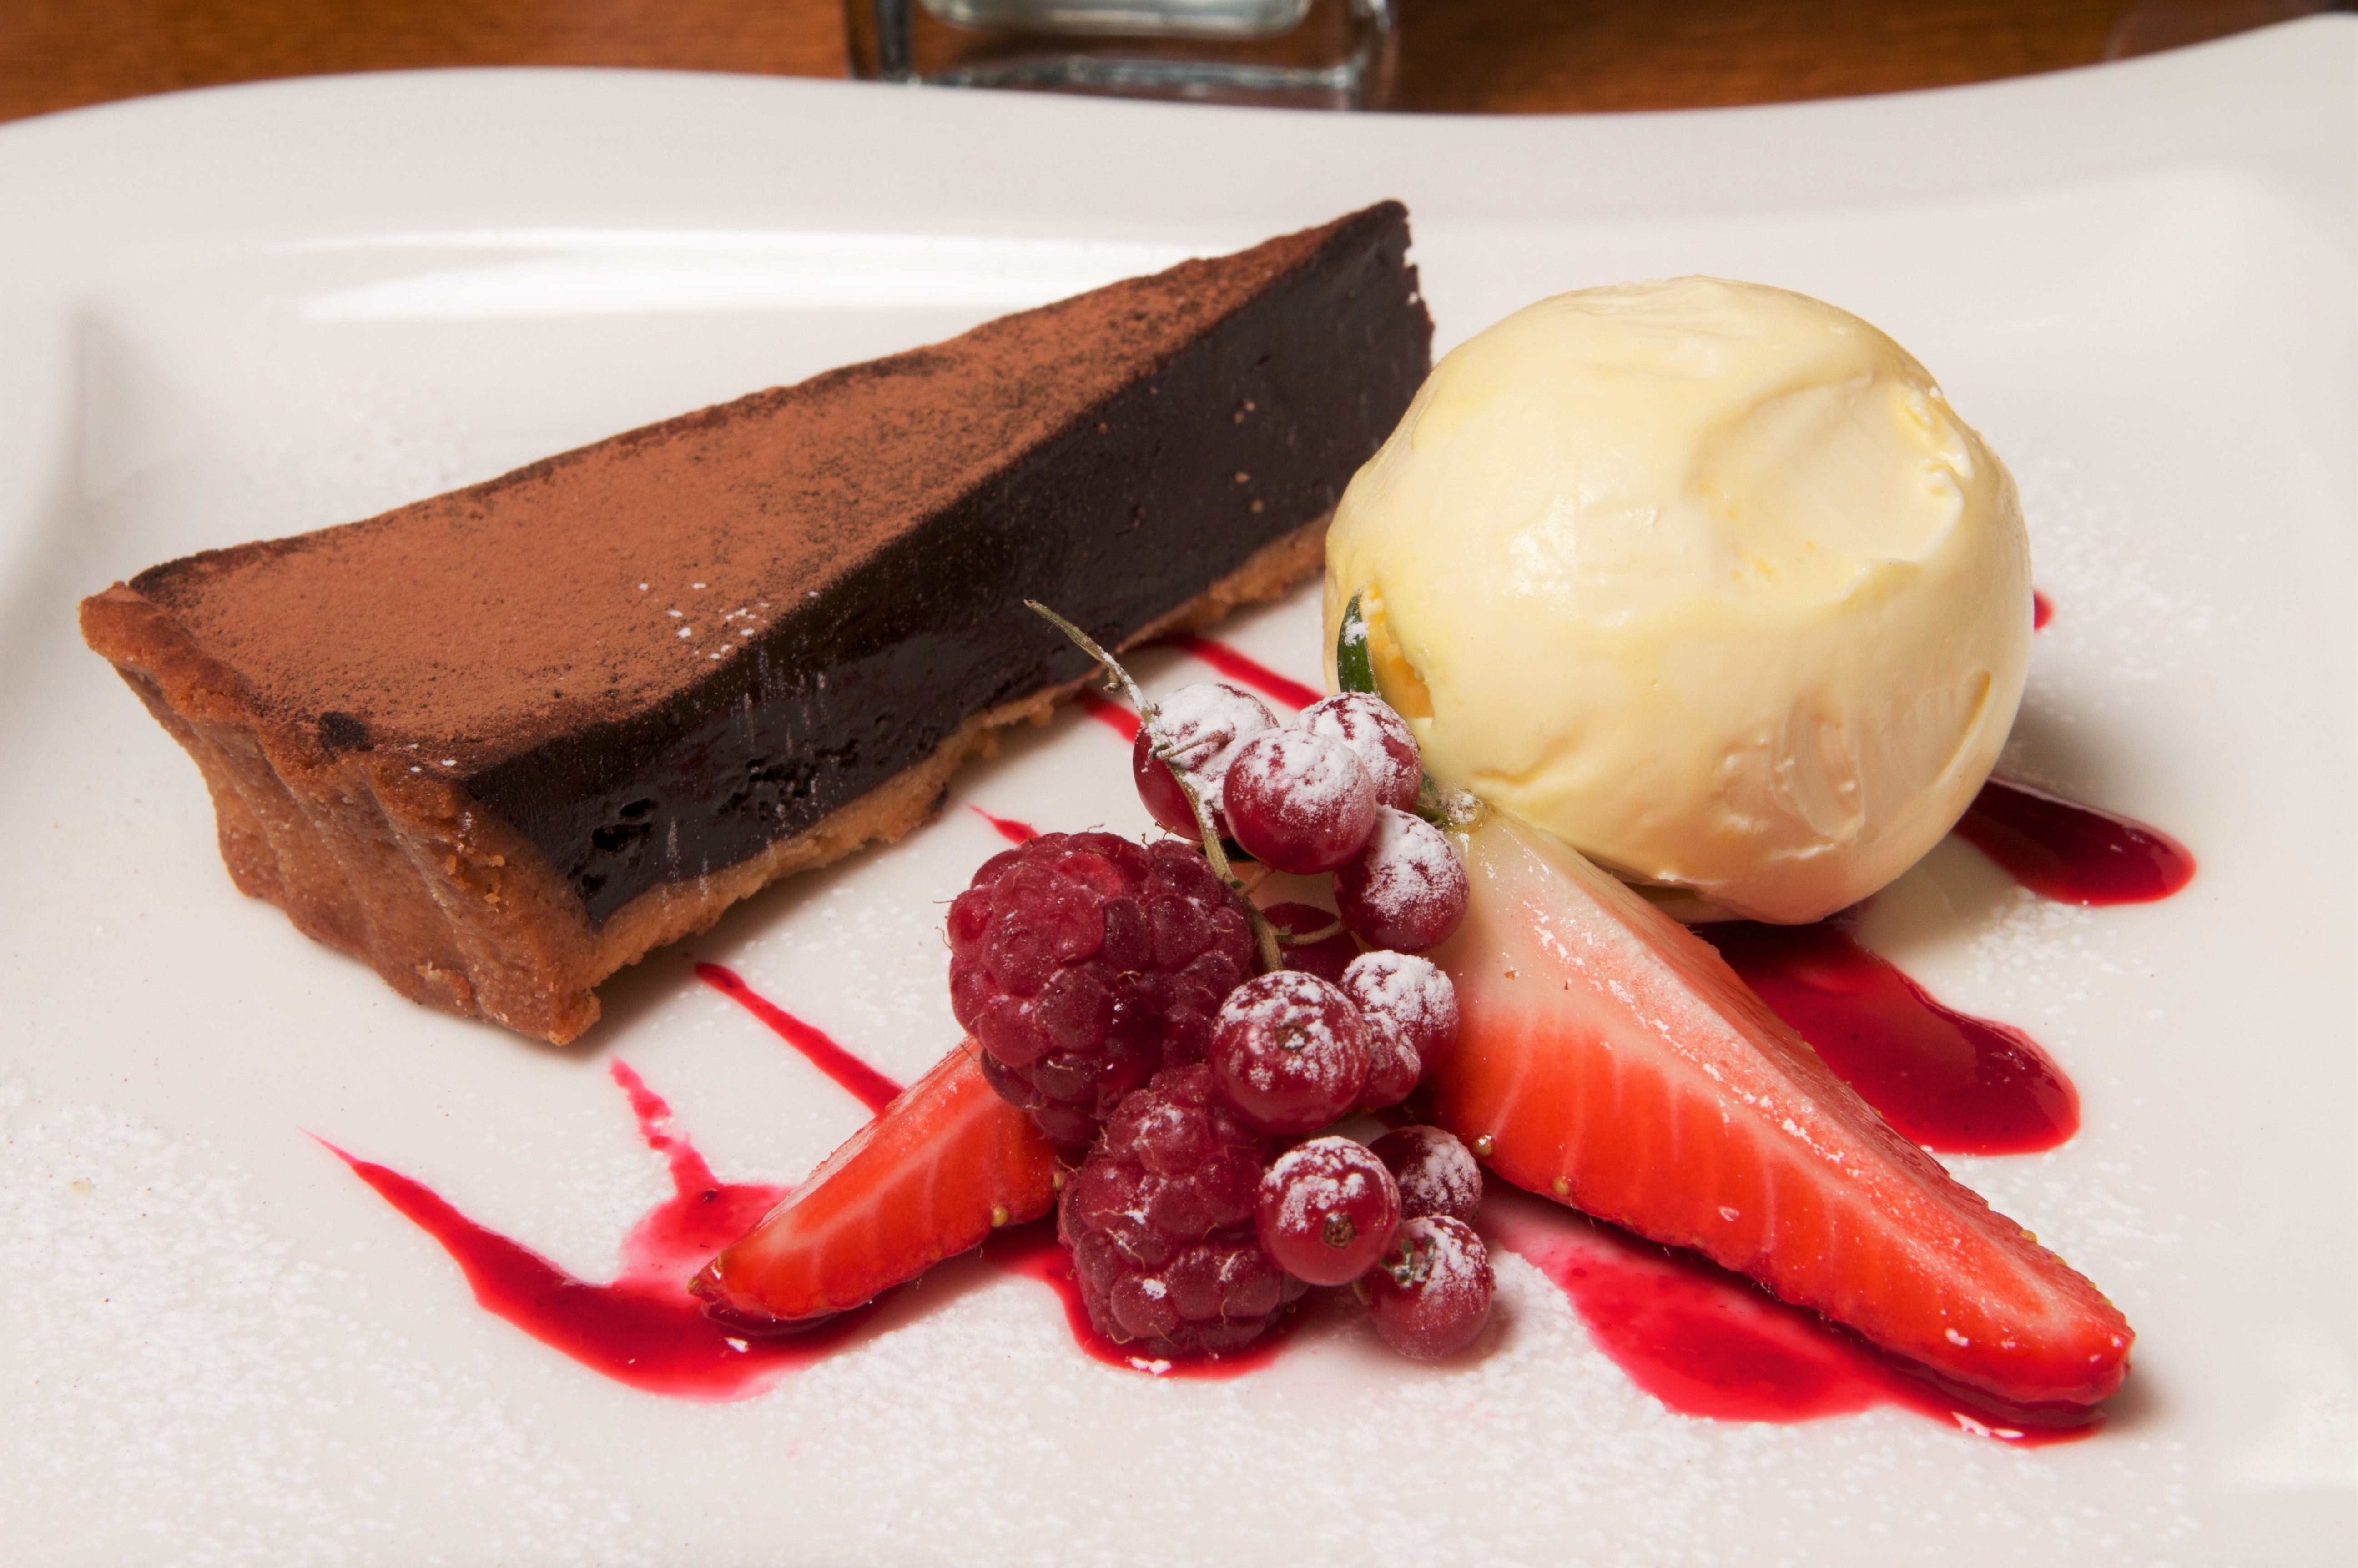
dish, meal, food, produce, breakfast, chocolate, dessert, cake, flavor